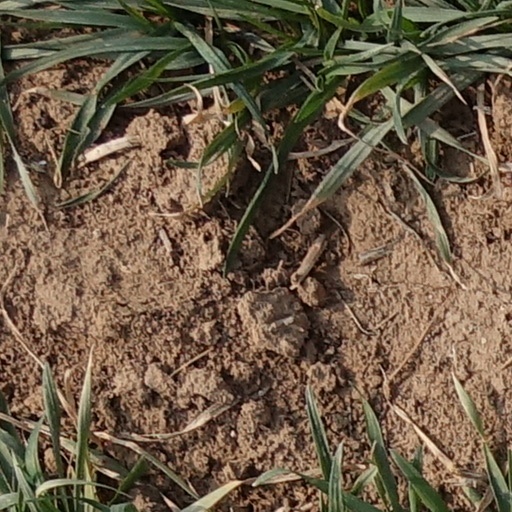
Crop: wheat